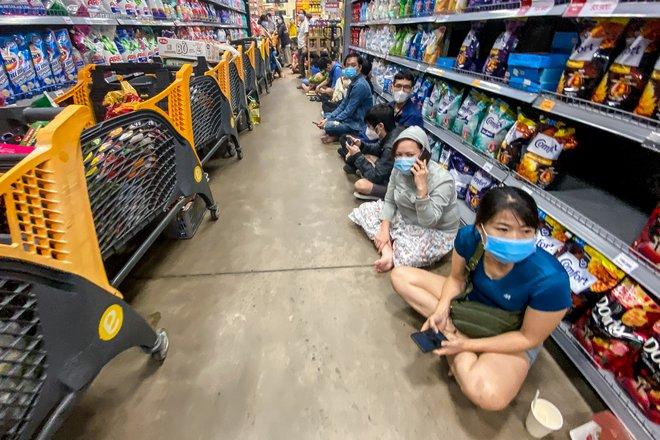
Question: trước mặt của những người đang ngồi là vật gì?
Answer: trước mặt của những người đang ngồi là những chiếc xe hàng